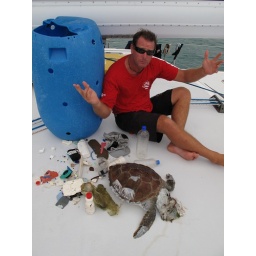
A dead turtle, crushed by a motor boat and covered in plastic bags, thrown into the sea by us all.